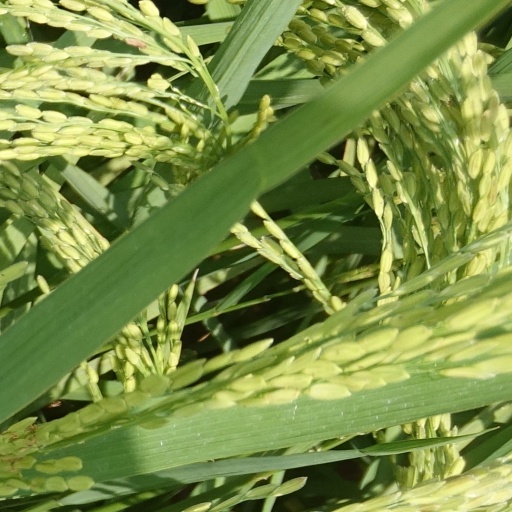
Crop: rice